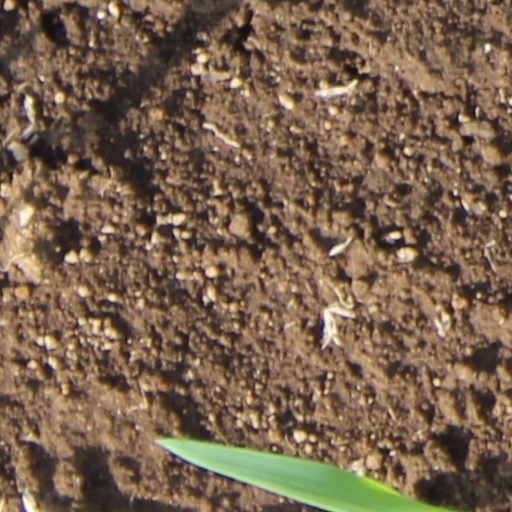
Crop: wheat